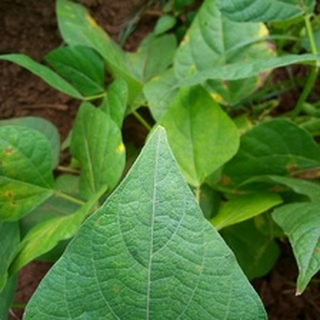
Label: healthy_bean